Cramond Island

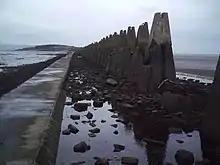
Cramond Island with causeway on left and anti-boat pylons on right

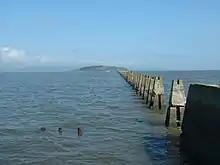
Line of causeway and pylons at high tide

Cramond Island (Scottish Gaelic: "Eilean Chair Amain") is one of several islands in the Firth of Forth in eastern Scotland, near Edinburgh. It lies off the foreshore at Cramond. It is long and covers . The island is part of the Dalmeny Estate, owned by the Rosebery Estates Partnership.